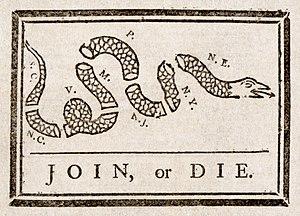
Ce dessin de presse (attribué à Benjamin Franklin) fut d'abord publié pendant la guerre franco-indienne au cours de la guerre de Sept Ans, puis réutilisé pour inciter les colonies américaines à s'unir contre la couronne britannique.
La révolution américaine est une période de changements politiques après 1763 dans les treize colonies britanniques d'Amérique du Nord qui ont donné lieu à la guerre d'indépendance des États-Unis contre la Grande-Bretagne. Épisode fondateur de la nation américaine et de la naissance des États-Unis, la révolution se manifesta par des violences contre les autorités britanniques, une guerre contre la métropole et des troubles sociaux.
La Pennsylvania Gazette est le plus célèbre journal des États-Unis de 1723, avant la période de la révolution américaine, jusqu’à 1800.
Le Congrès d'Albany, fut une réunion composée de représentants de sept des colonies de l'Amérique du Nord britannique en 1754. Les représentants se rencontrèrent à Albany du 19 juin au 11 juillet pour débattre sur une alliance avec les tribus indiennes et des mesures de défenses contre la France. Les délégués ne se sont pas vus eux-mêmes comme les constructeurs de la future nation américaine, mais plutôt des colons avec la mission de signer un traité avec les Mohawks.
Benjamin Franklin /ˈbɛnd͡ʒəmɪn ˈfɹæŋklɪn/, né le 17 janvier 1706 à Boston et mort le 17 avril 1790 à Philadelphie, est un imprimeur, éditeur, écrivain, naturaliste, inventeur, abolitionniste et homme politique américain.
1754 est une année commune commençant un mardi.
Assassin's Creed III est un jeu vidéo d'action-aventure et d'infiltration développé par Ubisoft Montréal et édité par la société Ubisoft fin 2012 sur PlayStation 3, Wii U et Xbox 360 ainsi que sur PC sous système Windows. Il est également disponible en version remasterisée sur PlayStation 4 et Xbox One le 29 mars 2019, inclus dans le season pass du dernier titre en date de la saga, c'est-à-dire Assassin's Creed Odyssey, ou en édition physique, et sur Nintendo Switch le 21 mai 2019. Cette version comprend le DLC La Tyrannie du roi Washington et Assassin's Creed: Liberation. C'est le cinquième jeu principal de la série Assassin's Creed et la suite directe de Assassin's Creed Revelations qui concluait les aventures d'Ezio Auditore.
Les Treize colonies sont les colonies de l'Empire britannique en Amérique du Nord qui donnèrent naissance aux États-Unis d'Amérique. C'est ainsi que le royaume de Grande-Bretagne, notamment, les désigna avant la signature du traité de Paris de 1783 où elles sortirent du champ de sa souveraineté. Elles sont situées sur la côte Est de l'Amérique du Nord, entre la Nouvelle-Écosse et la Floride et entre l'Atlantique et les Appalaches. Des colonies britanniques d'Amérique du Nord sont restées loyales à la Couronne.
Join, or Die est une célèbre caricature politique créée par Benjamin Franklin et publiée pour la première fois dans la Pennsylvania Gazette le 9 mai 1754. La publication originale dans la gazette est la plus ancienne représentation picturale de l'union coloniale faite par un colon britannique en Amérique. C'est une gravure sur bois montrant un serpent divisé en huit, avec sous chaque segment, les initiales d'une colonie américaine ou région. La Nouvelle-Angleterre est représentée en un seul segment, au lieu des quatre colonies qui la composaient à l'époque. En outre, le Delaware et la Géorgie ont été complètement omis. Il y avait ainsi 8 segments au lieu des Treize colonies habituelles.
Le Gadsden Flag, représentant un serpent à sonnette avec la devise Dont Tread On Me, est l'étendard de ralliement des libéraux et libertariens. Son origine remonte à Benjamin Franklin et à la guerre d'indépendance des États-Unis. Il a été inventé par le colonel Christopher Gadsden en 1775.